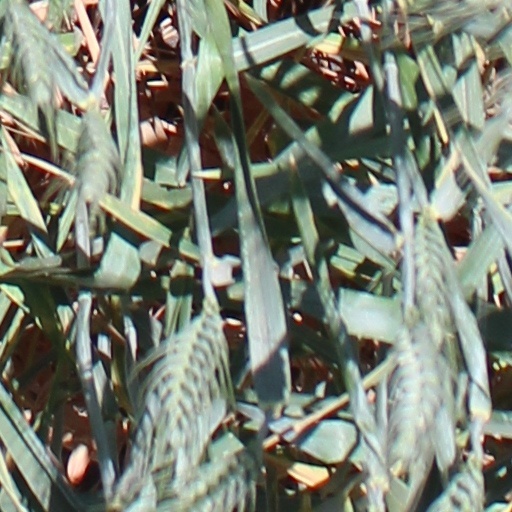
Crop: wheat